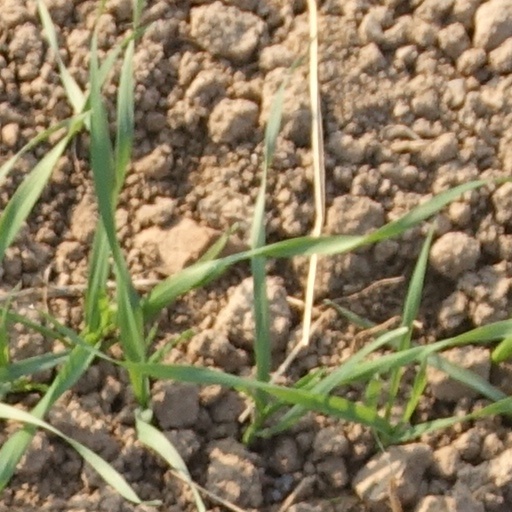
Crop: wheat